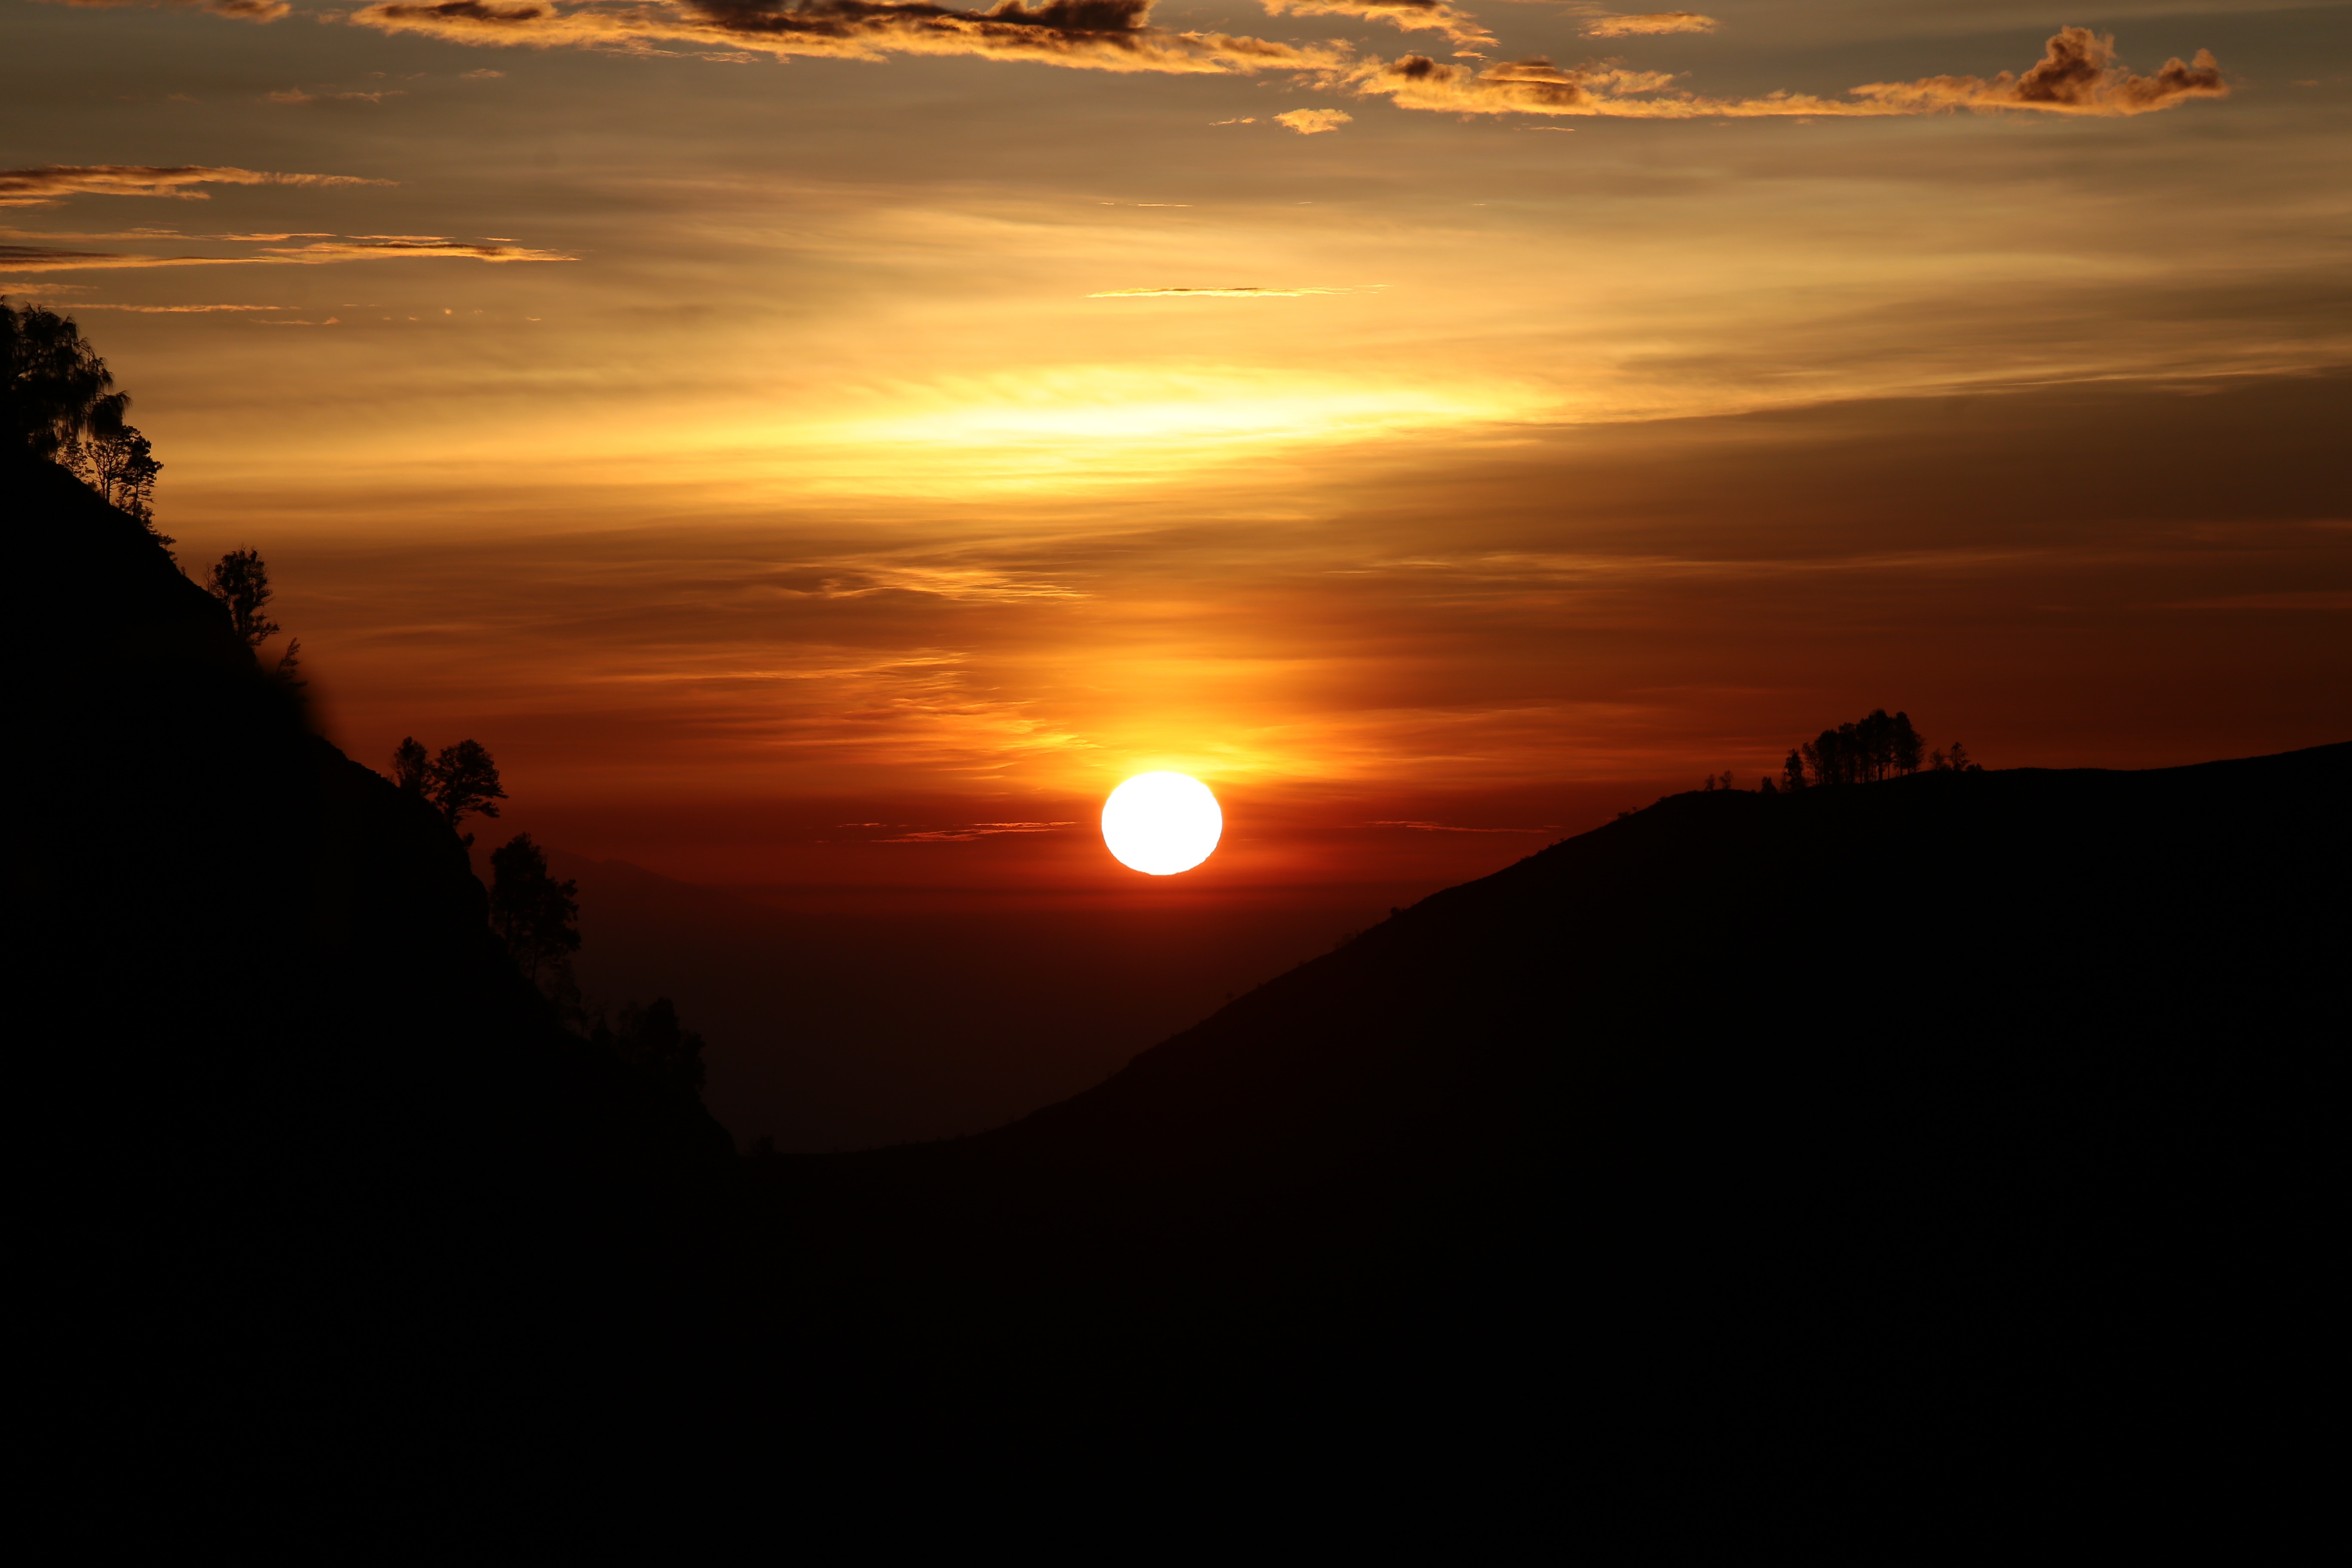
landscape, nature, horizon, mountain, cloud, sky, sun, sunrise, sunset, sunlight, morning, hill, dawn, atmosphere, dusk, evening, afterglow, atmospheric phenomenon